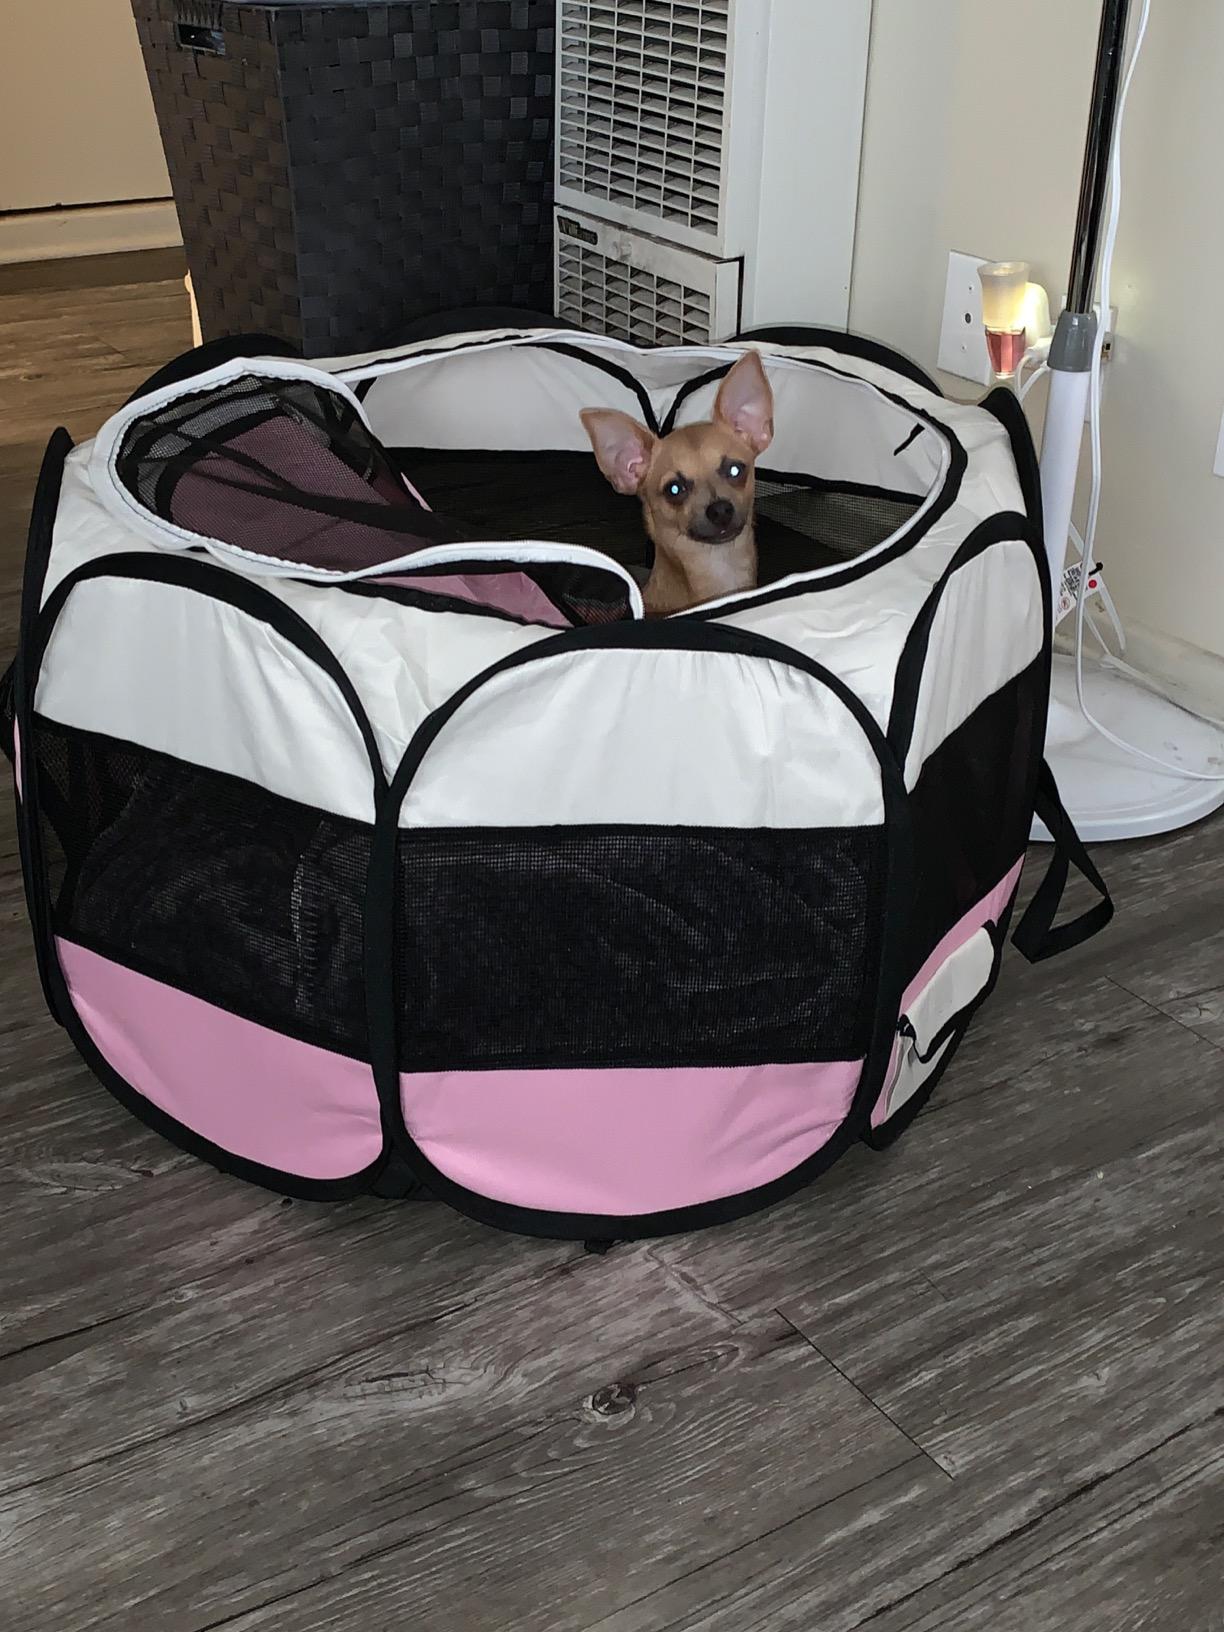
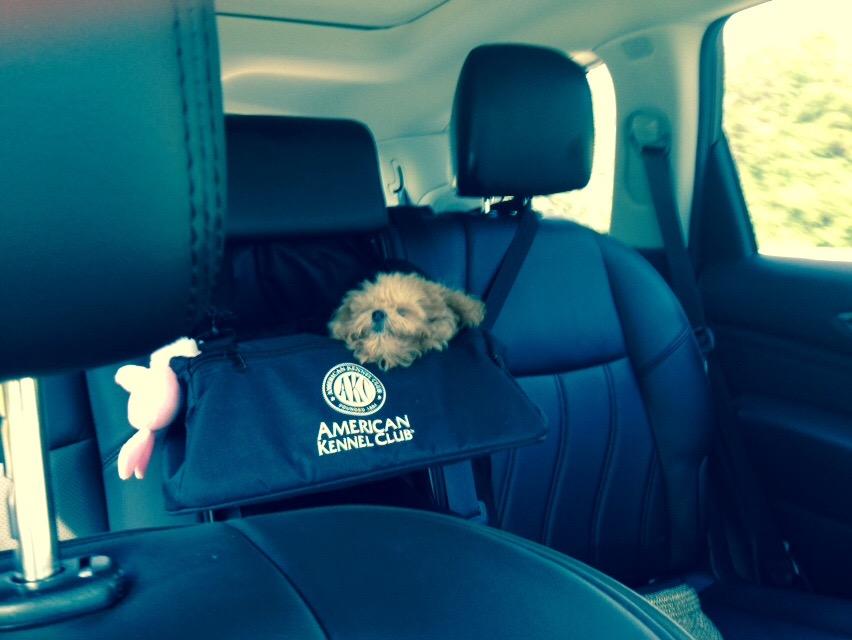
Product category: items_kennel
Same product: no